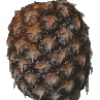
Label: pineapple